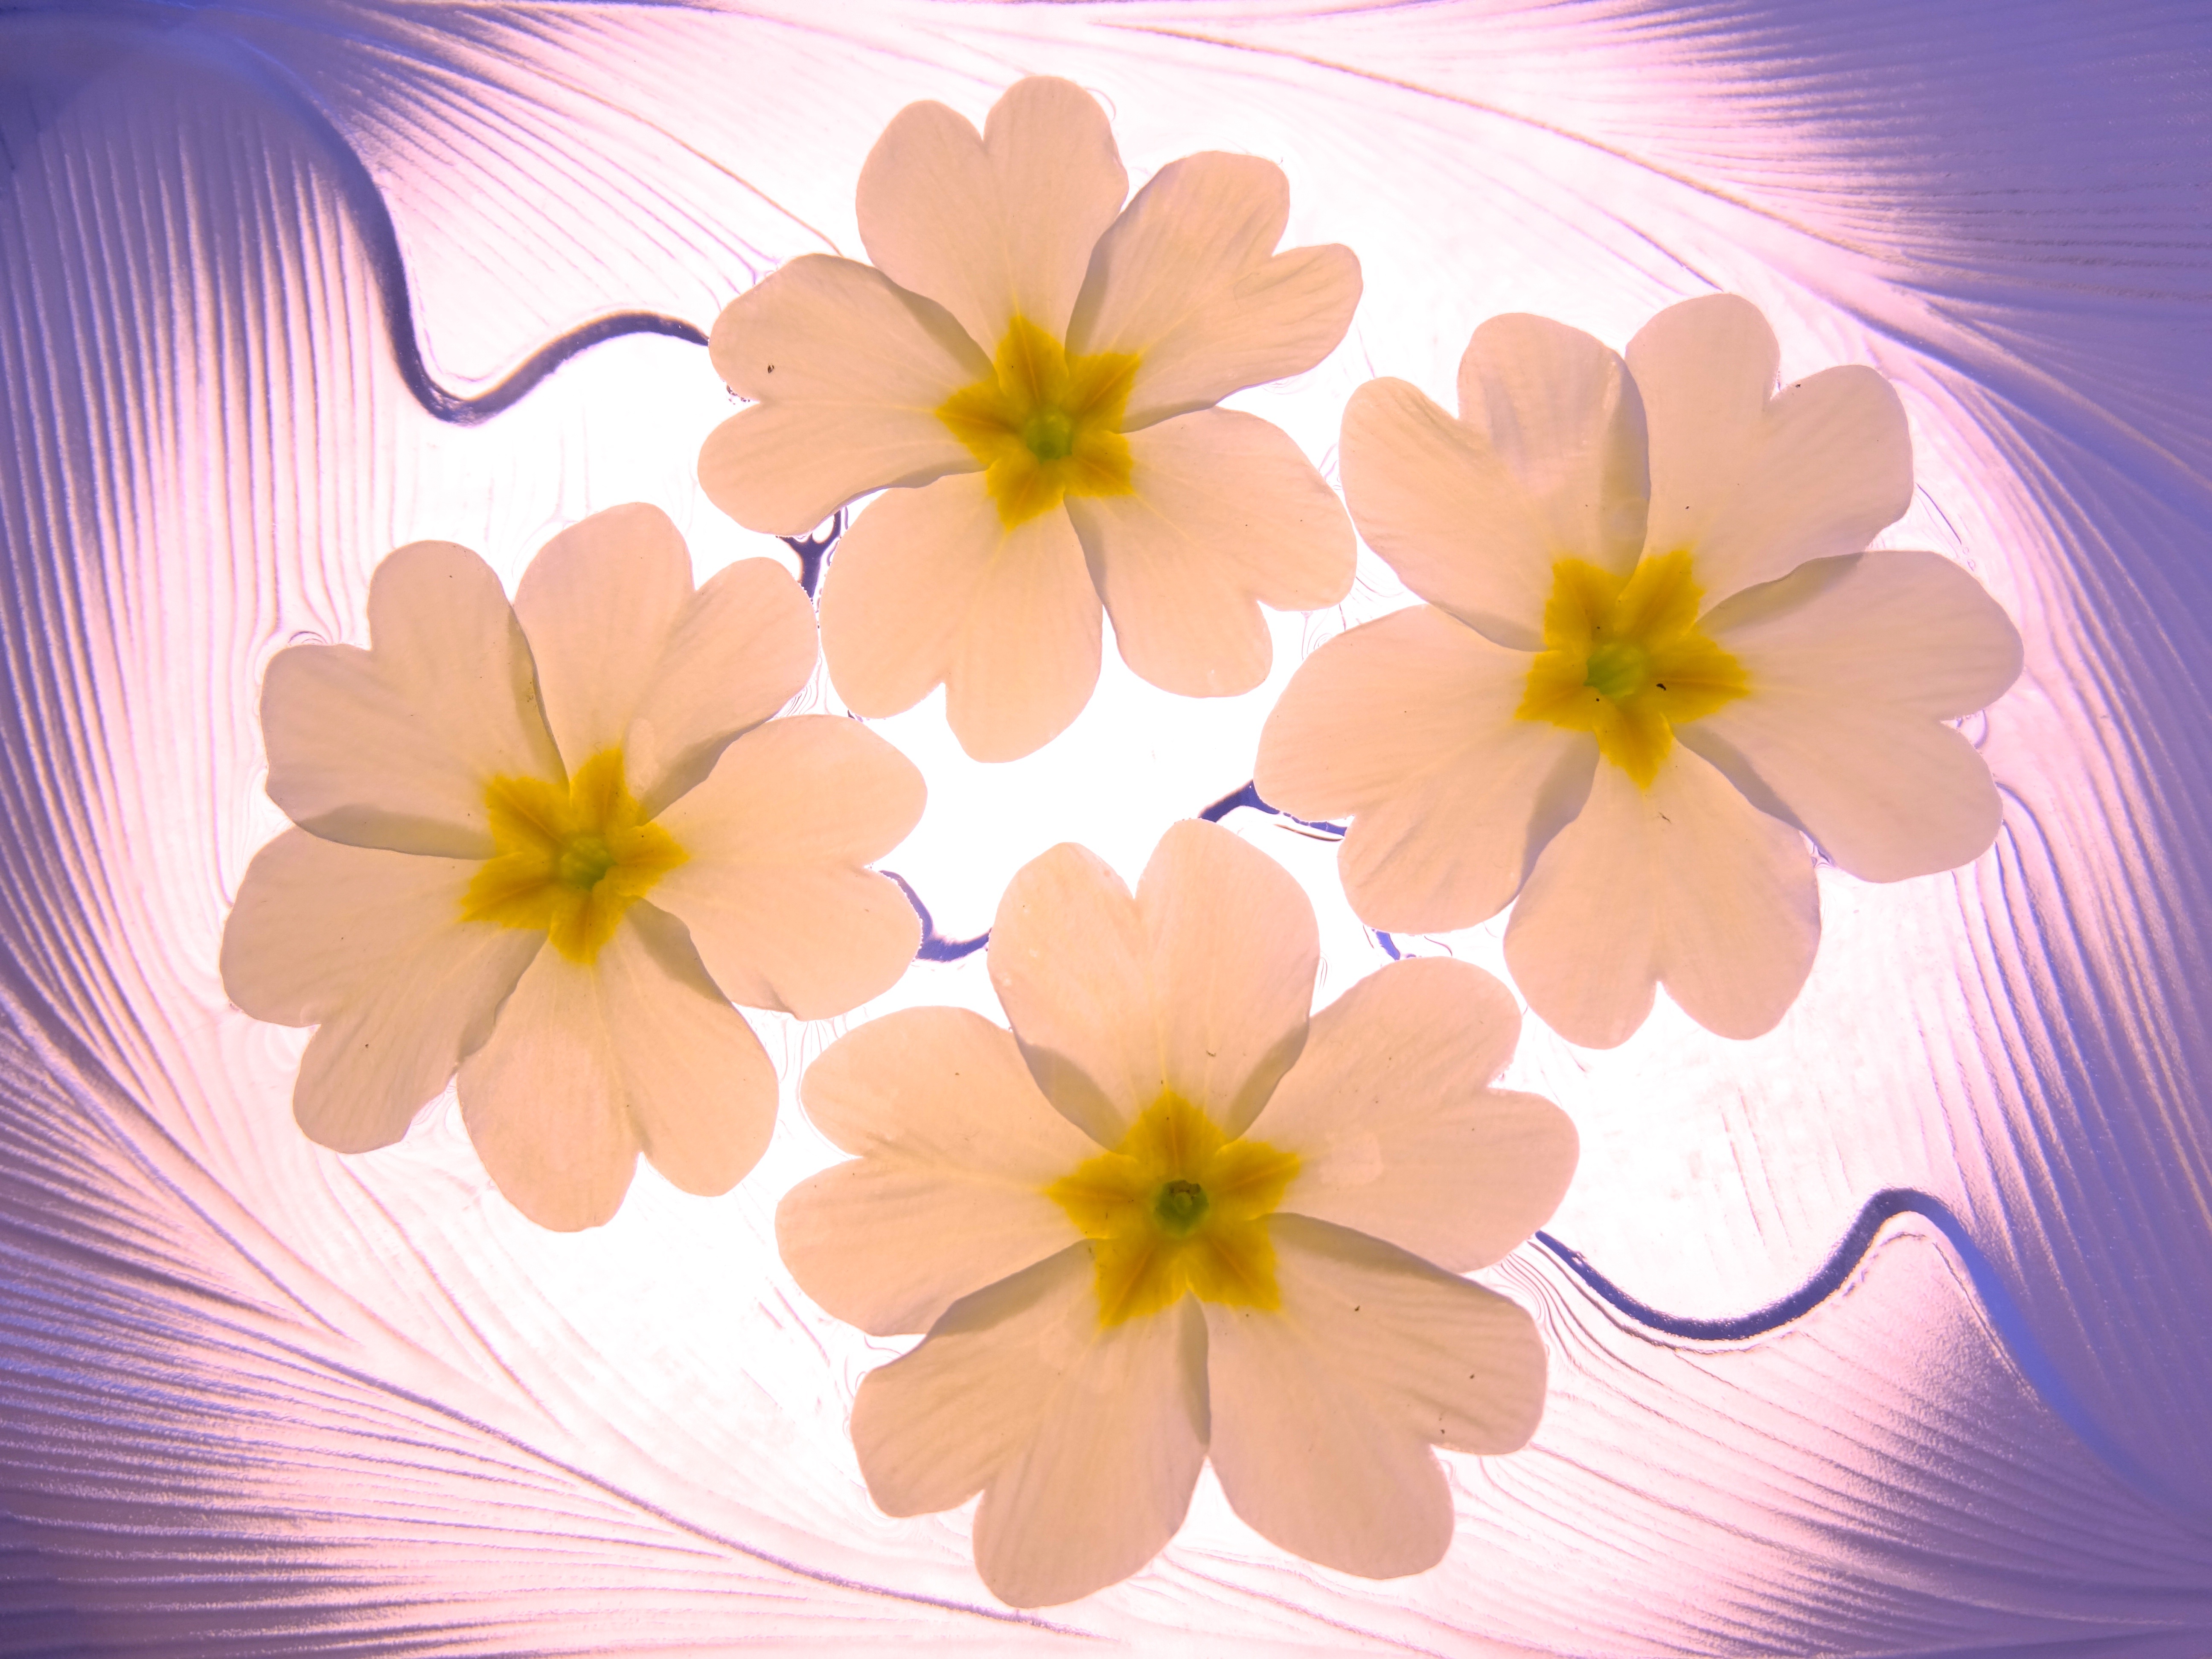
blossom, plant, sunlight, leaf, flower, petal, pattern, yellow, pink, flora, flowers, close up, background, illustration, violet, macro photography, flower petals, computer wallpaper, primelchen